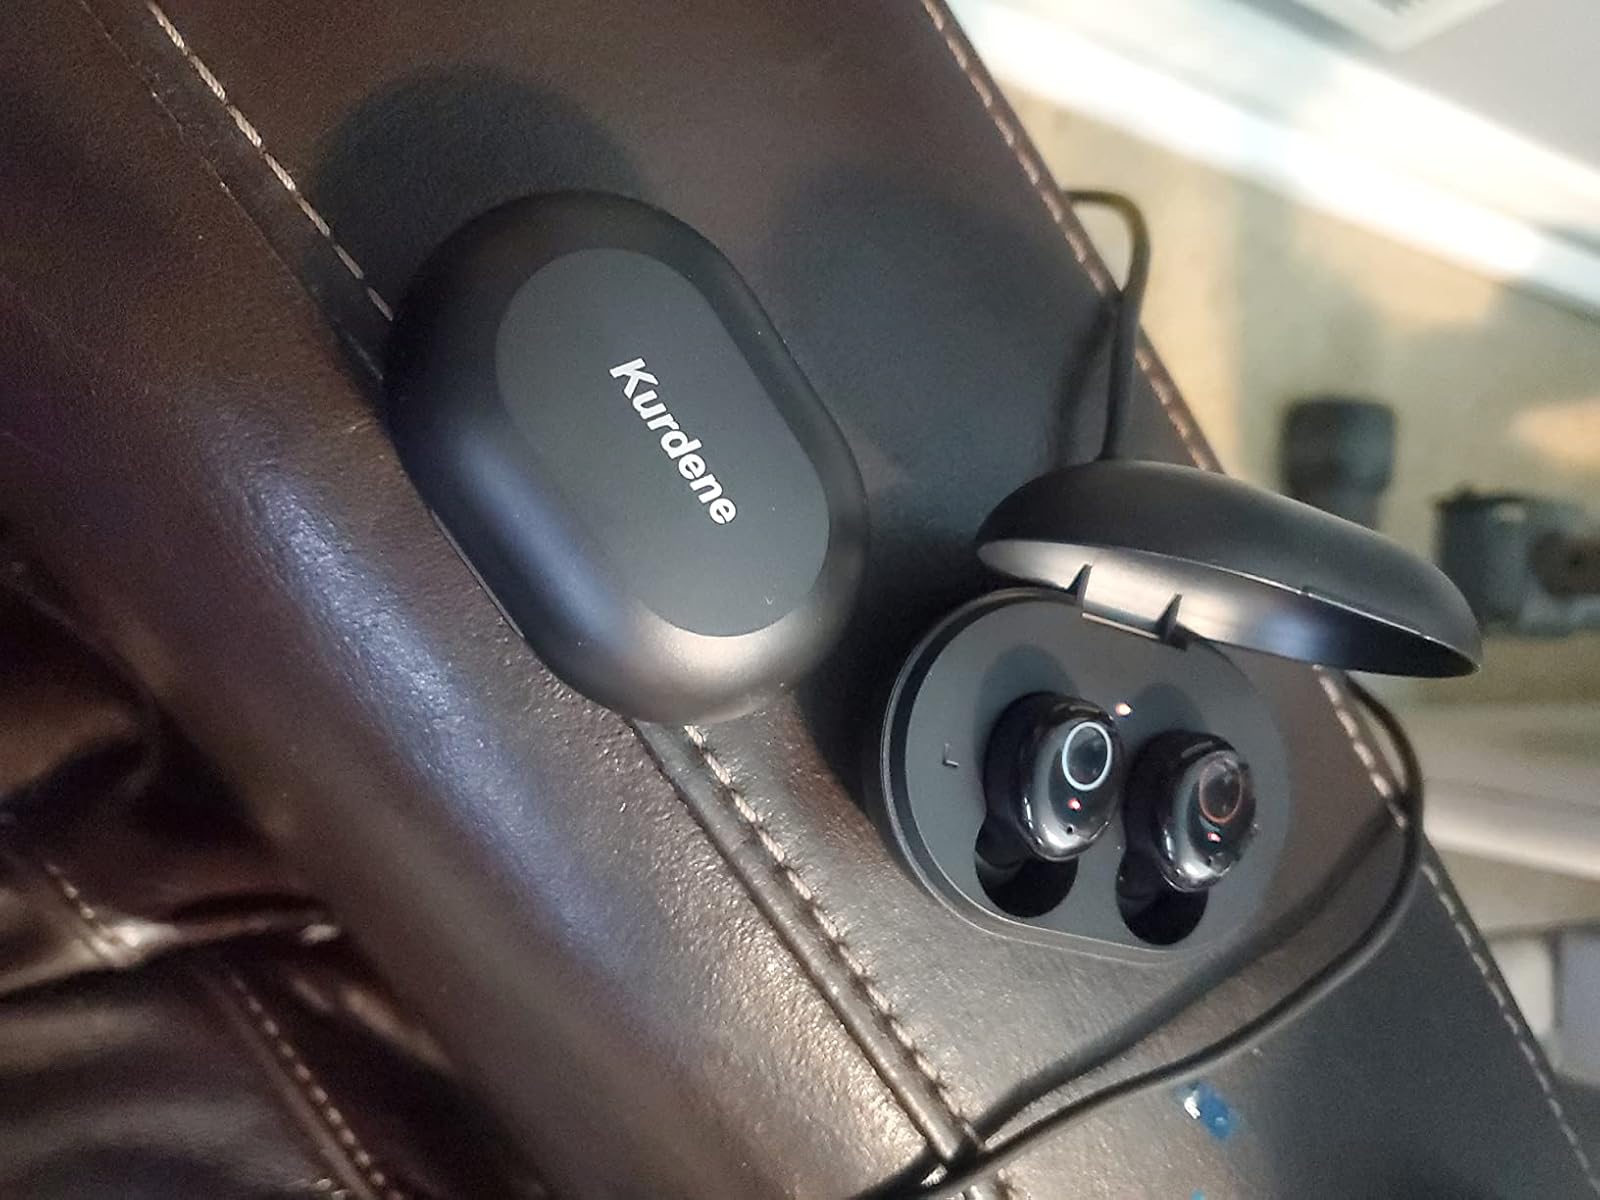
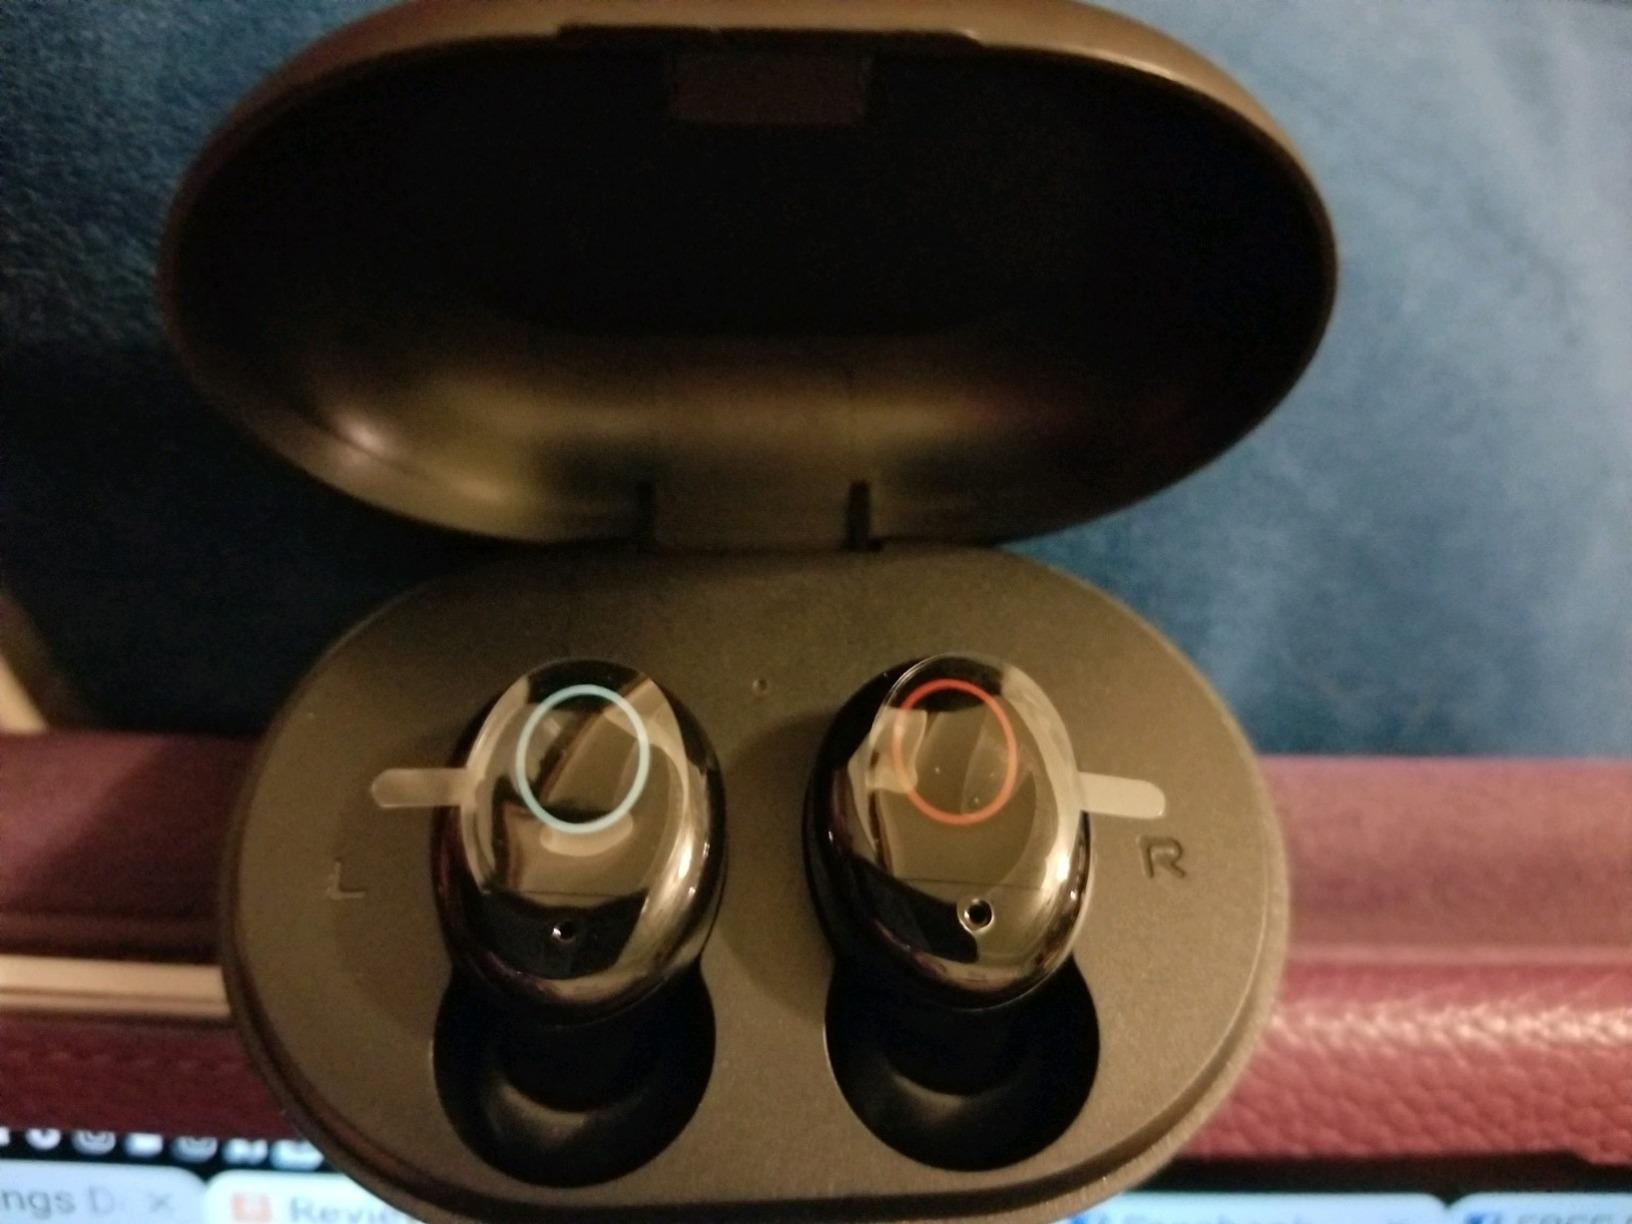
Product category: earbuds
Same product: yes